Giorgio Armani

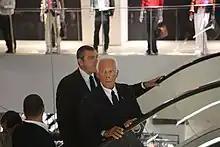
Giorgio Armani in 2009

Armani established an innovative relationship with the fashion industry, characterized by the 1978 agreement with Gruppo Finanzario Tessile (GFT), which made it possible to produce luxury ready-to-wear in a manufacturing environment under the attentive supervision of the company's designer. In 1979, after founding the Giorgio Armani Corporation, Armani began producing for the United States and introduced the Main line for men and women. The label became one of the leading names in international fashion with the introduction of several new product lines, including G. A. Le Collezioni, Giorgio Armani Underwear and Swimwear, and Giorgio Armani Accessories. In the early 1980s, the company signed an important agreement with L'Oréal to create perfumes and cosmetics Armani Beauty and introduced the Armani Junior, Armani Jeans, and Emporio Armani lines, followed in 1982 by the introduction of Emporio Underwear, Swimwear, and Accessories. A new store was opened in Milan for the Emporio line, followed by the first Giorgio Armani boutique. Armani's concern for the end user culminated in the development of a more youthful product with the same level of stylistic quality as his high-end line, but at a more accessible price. Because of the nature of the Emporio line, Armani felt that he had to make use of new and unconventional advertising methods. These included television spots and enormous street ads, together with a house magazine that was sent out by mail to consumers, and faithful Armani Eagle wearers.